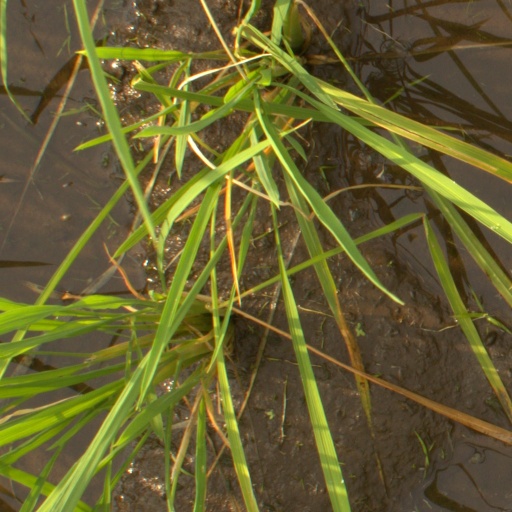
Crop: rice